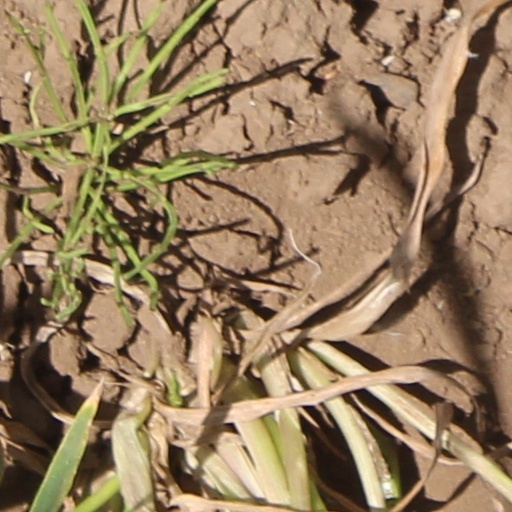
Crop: wheat